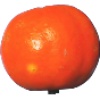
Label: Clementine 1